British comics

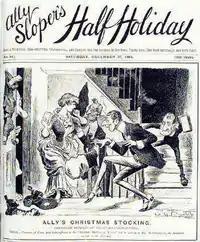
Cover to 27 December 1884 edition of "Ally Sloper's Half Holiday".

The description "comics" derived from the names of popular titles such as "Comic Cuts", and from the fact that in the beginning all the titles presented only comical (i.e. humorous) content.